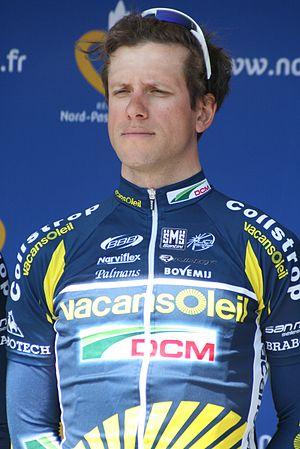
Présentation des coureurs au départ de la première étape Ruslan Pidgornyy
Ruslan Pidgornyy, né le 25 juillet 1977 à Vinnytsia, est un coureur cycliste ukrainien professionnel à partir de 2002 et jusque 2011. Il est à partir de 2015 directeur sportif de l'équipe Minsk CC.